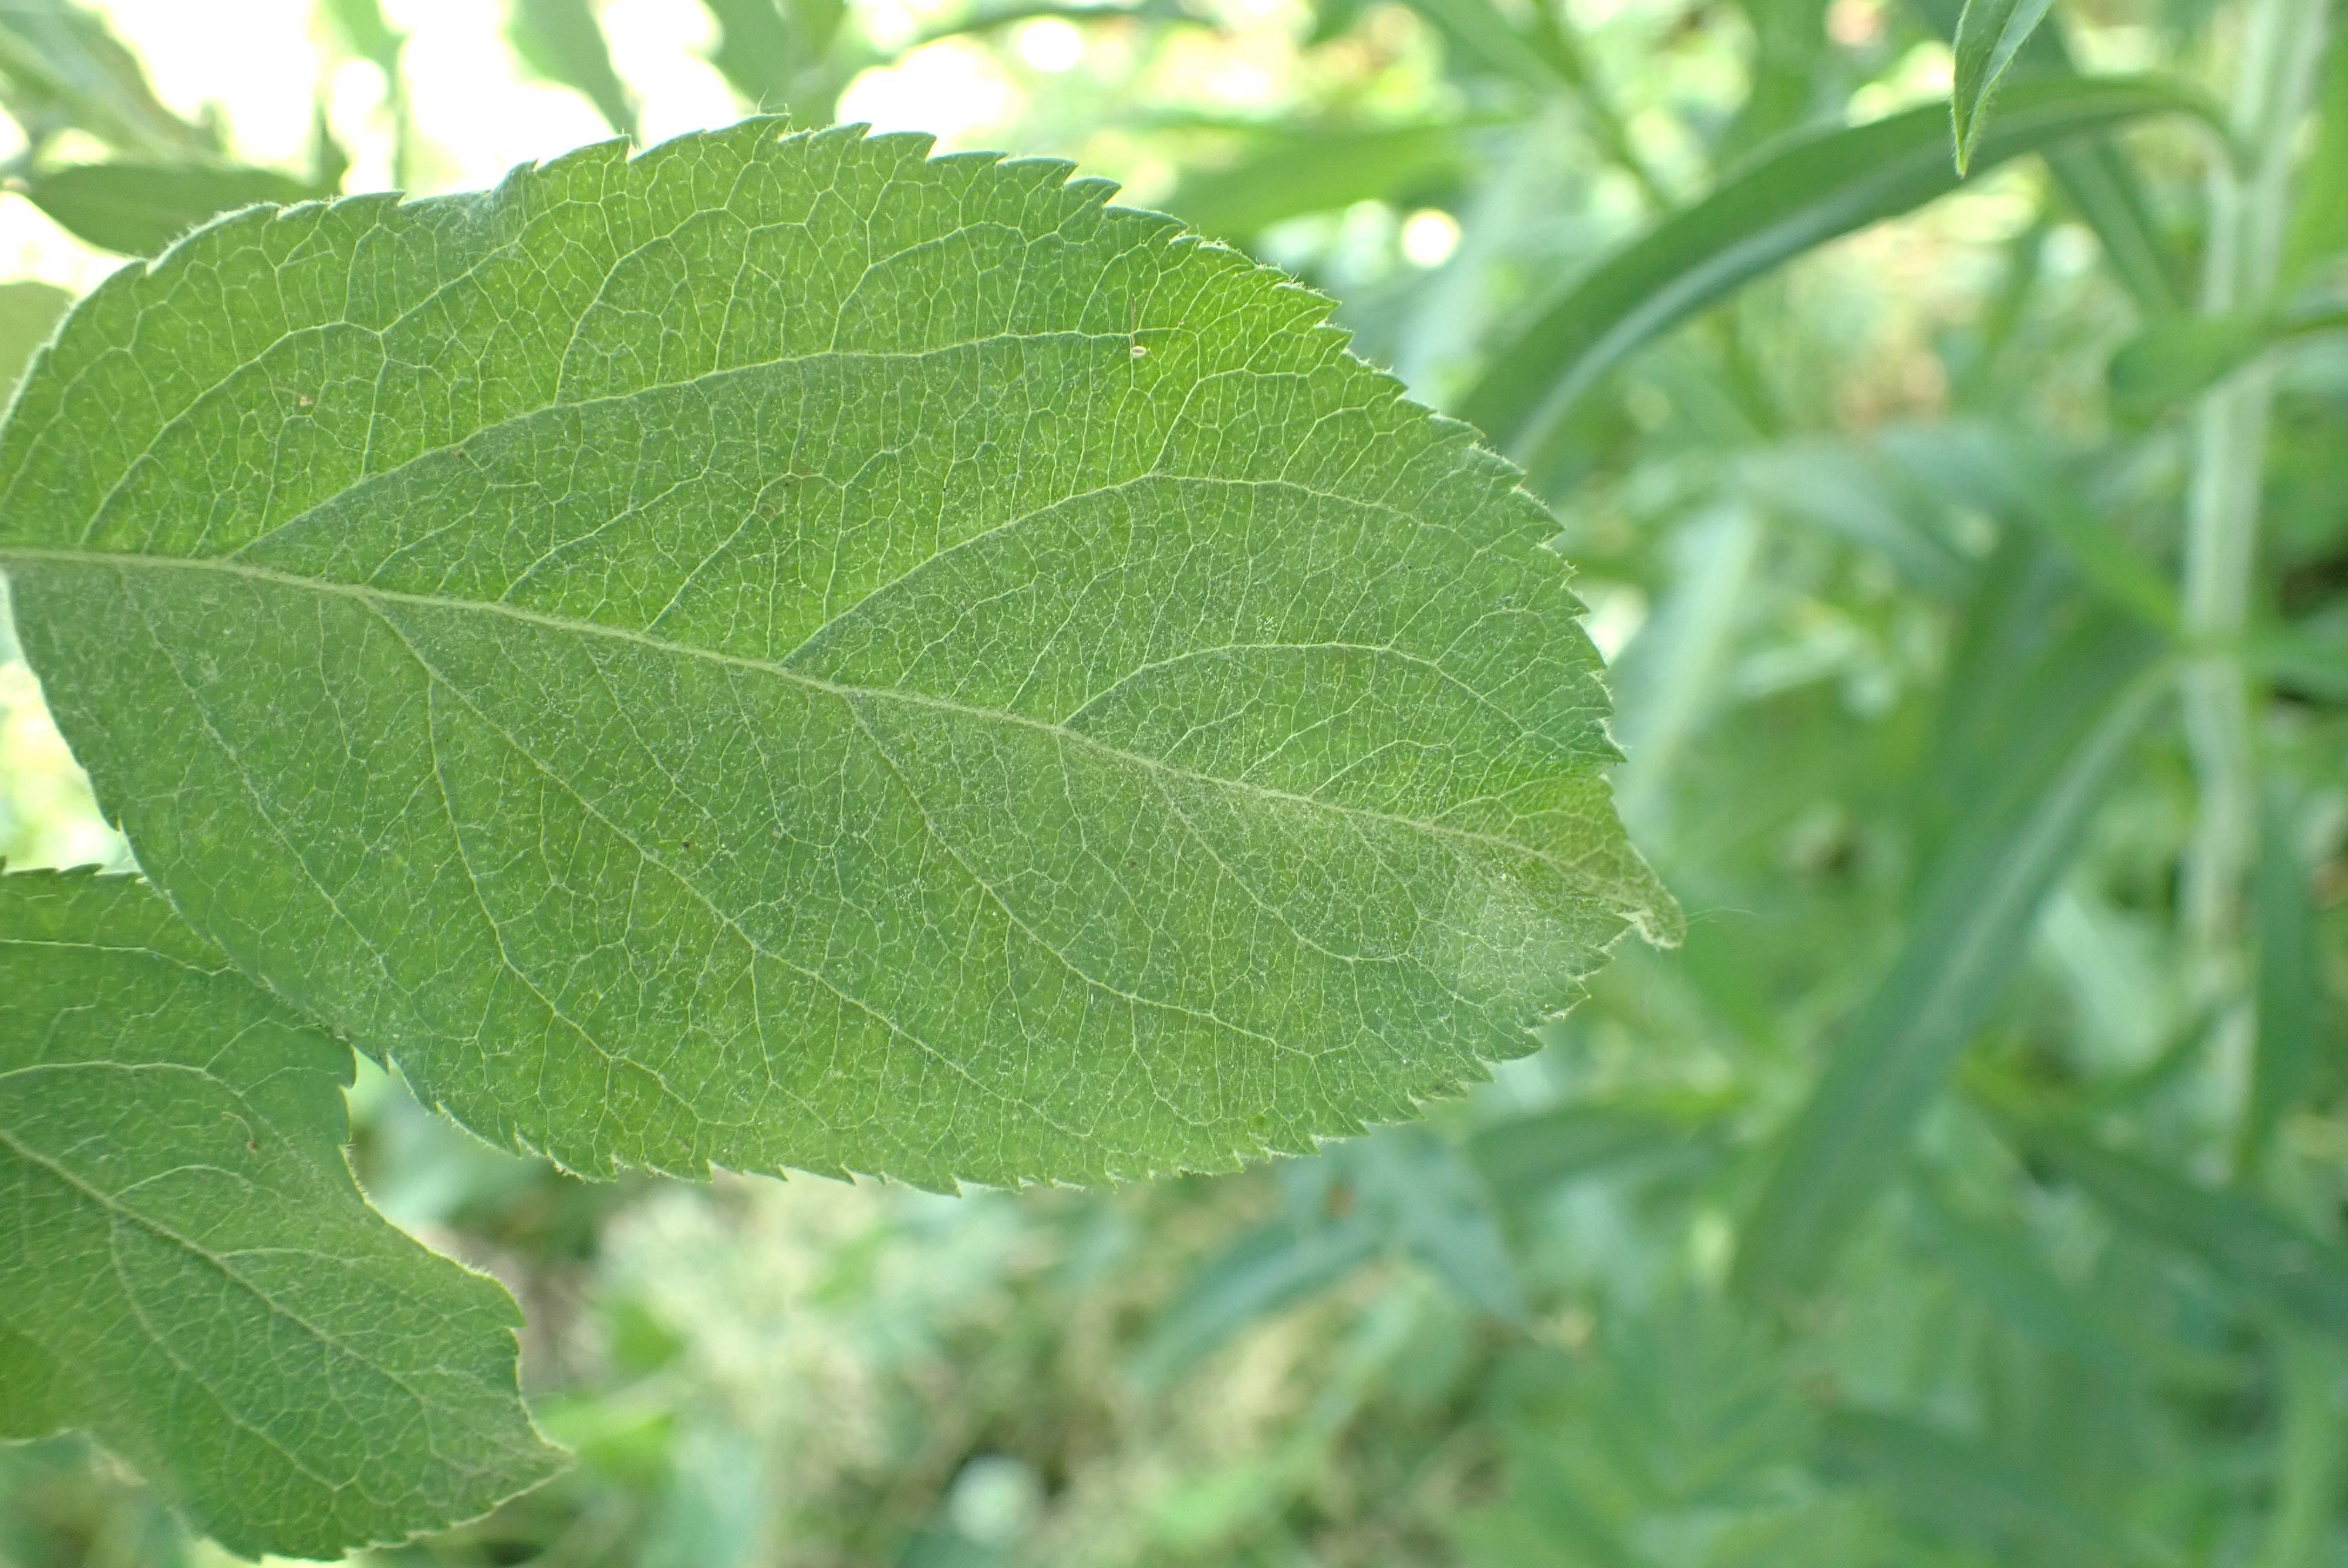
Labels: healthy